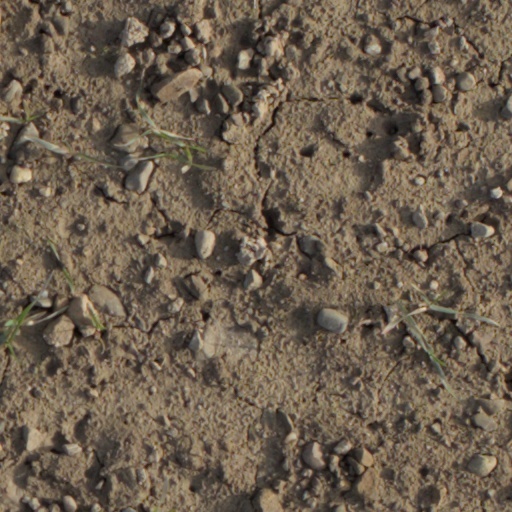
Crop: wheat